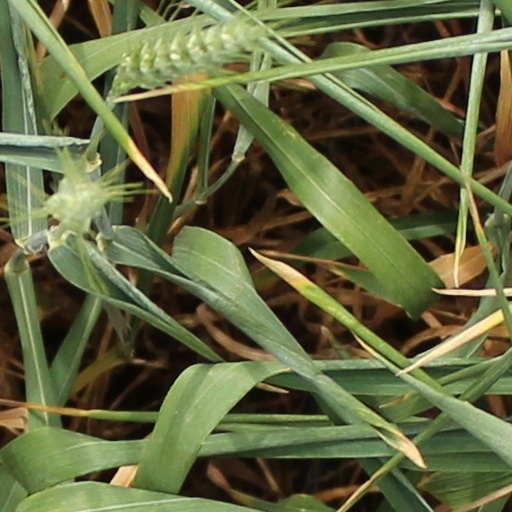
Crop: wheat